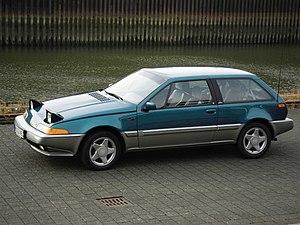
La Volvo 480 est un modèle du constructeur automobile suédois Volvo qui fut pour la première fois présenté au public lors du Salon de Genève de mars 1986.